Breakfast

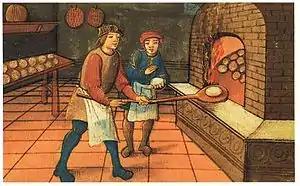
A medieval baker with his apprentice. As seen in the illustration, round loaves were among the most common.

In the European Middle Ages, breakfast was commonly eaten by working people, as well as children, the elderly, the sick, while the upper classes didn't speak of or partake in eating in the morning. Eating breakfast meant that one was poor, was a low-status farmer or laborer who truly needed the energy to sustain his morning's labor, or was too weak to make it to the large, midday dinner. Monarchs and their entourages would spend a lot of time around a table for meals. Only two formal meals were eaten per day—one at mid-day and one in the evening. The exact times varied by period and region, but this two-meal system remained consistent throughout the Middle Ages.